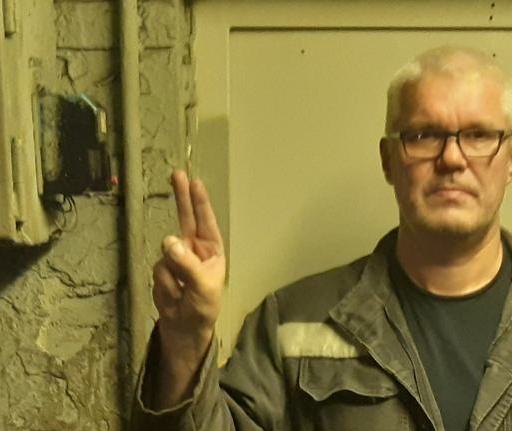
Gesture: two_up